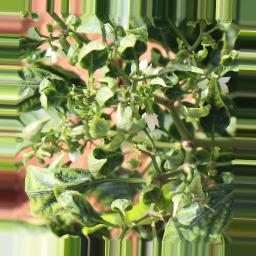
Label: mites_and_trips